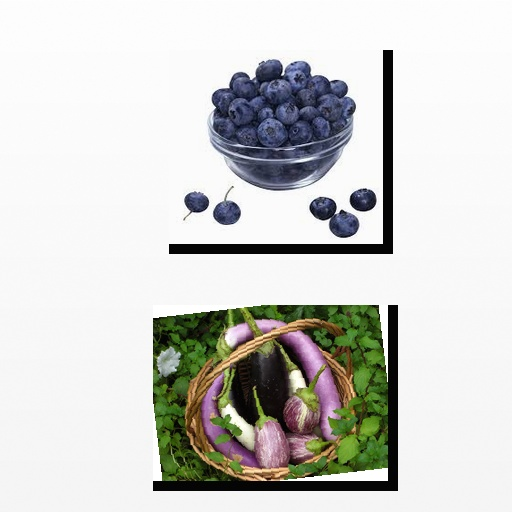
Food items: blueberry, eggplant